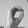
ASL letter: O